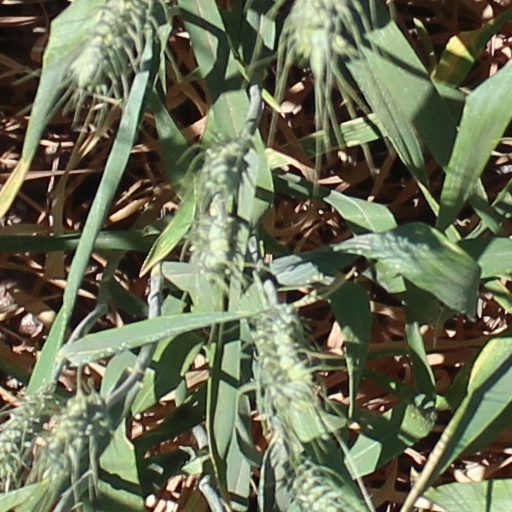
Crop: wheat